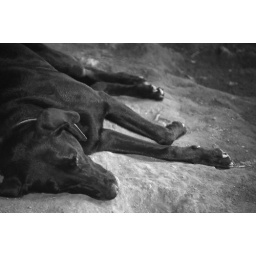
A sleeping dog in a textile shop.